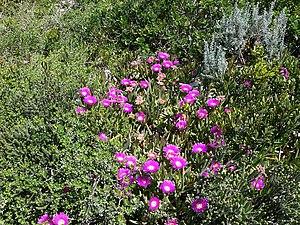
Ficoide, Griffe de sorcière, Doigt de sorcière, Figue des Hottentots Carpobrotus acinaciformis (L.) L. Bolus, Parc national de Hoop, Cap-Occidental, Afrique du Sud